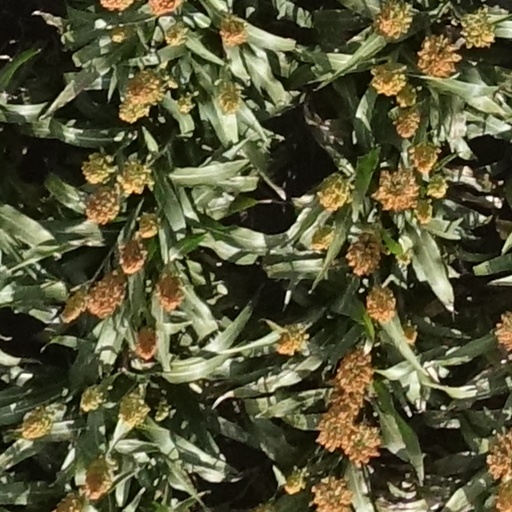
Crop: sorghum